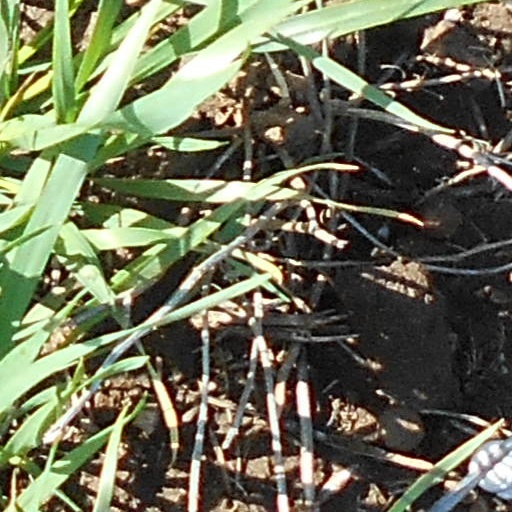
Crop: wheat